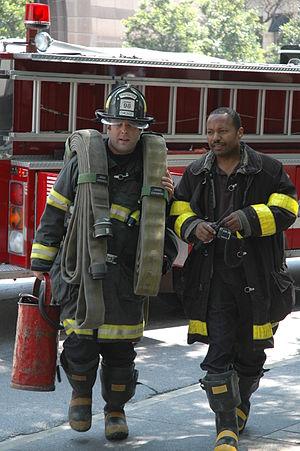
Cet article relate quelques spécificités relatives au métier de pompier aux États-Unis.
Le Chicago Fire Department, connu sous l'acronyme CFD est le corps de sapeurs-pompiers professionnels de la ville de Chicago, aux États-Unis. Ses missions sont la lutte contre l'incendie, la prévention, le sauvetage, ainsi que les services d'urgences et les secours paramédicaux.